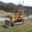
Label: tractor